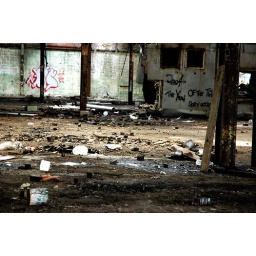
A quick view of of our &amp;quot;entryway.&amp;quot; This is the ground floor, back of the plant by the tracks. &amp;quot;Doorway&amp;quot; is back right.